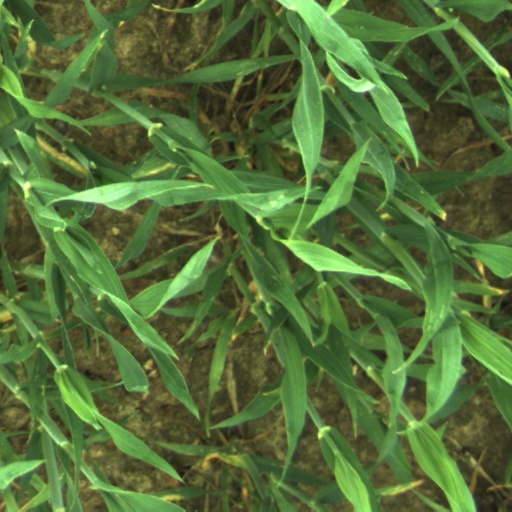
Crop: wheat